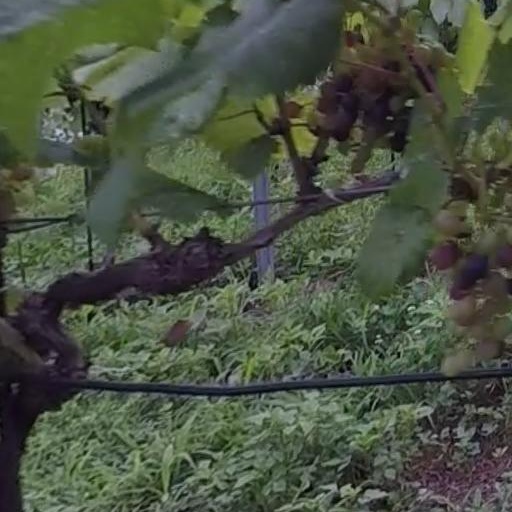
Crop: grape